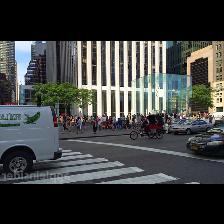
Label: Human